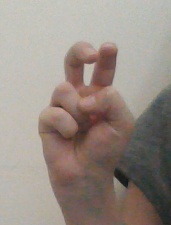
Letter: toot